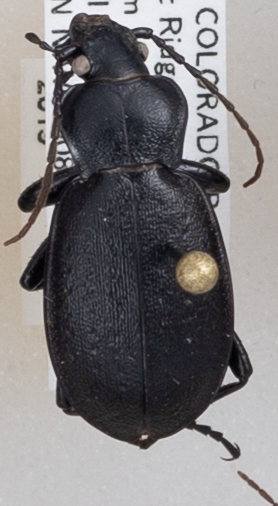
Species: Carabus taedatus
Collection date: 2019-07-16
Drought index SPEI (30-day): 0.284
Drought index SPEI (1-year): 0.072
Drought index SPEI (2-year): -0.1